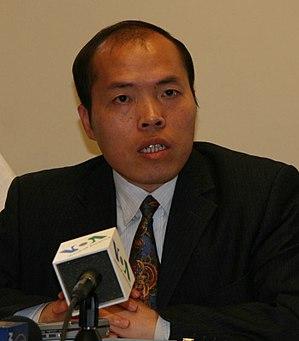
Li Boguang, né le 10 octobre 1968 et mort le 26 février 2018 à Nankin, est un avocat chinois et militant des droits de l'homme.